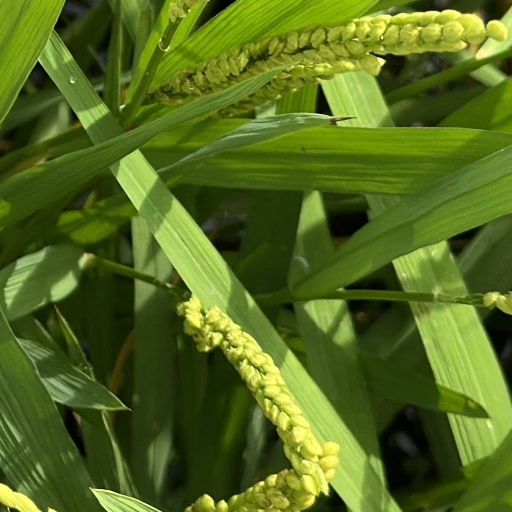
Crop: rice